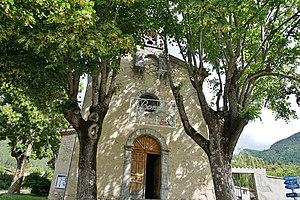
département de la Drôme
Miscon est une commune française située dans le Haut Diois, le département de la Drôme en région Auvergne-Rhône-Alpes.